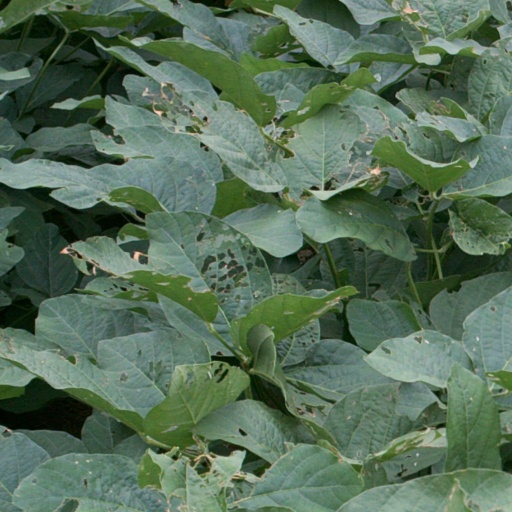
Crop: soybean